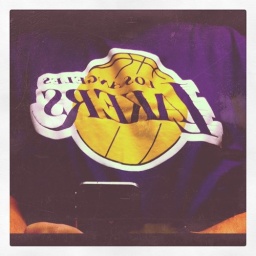
mirror in the bathroom